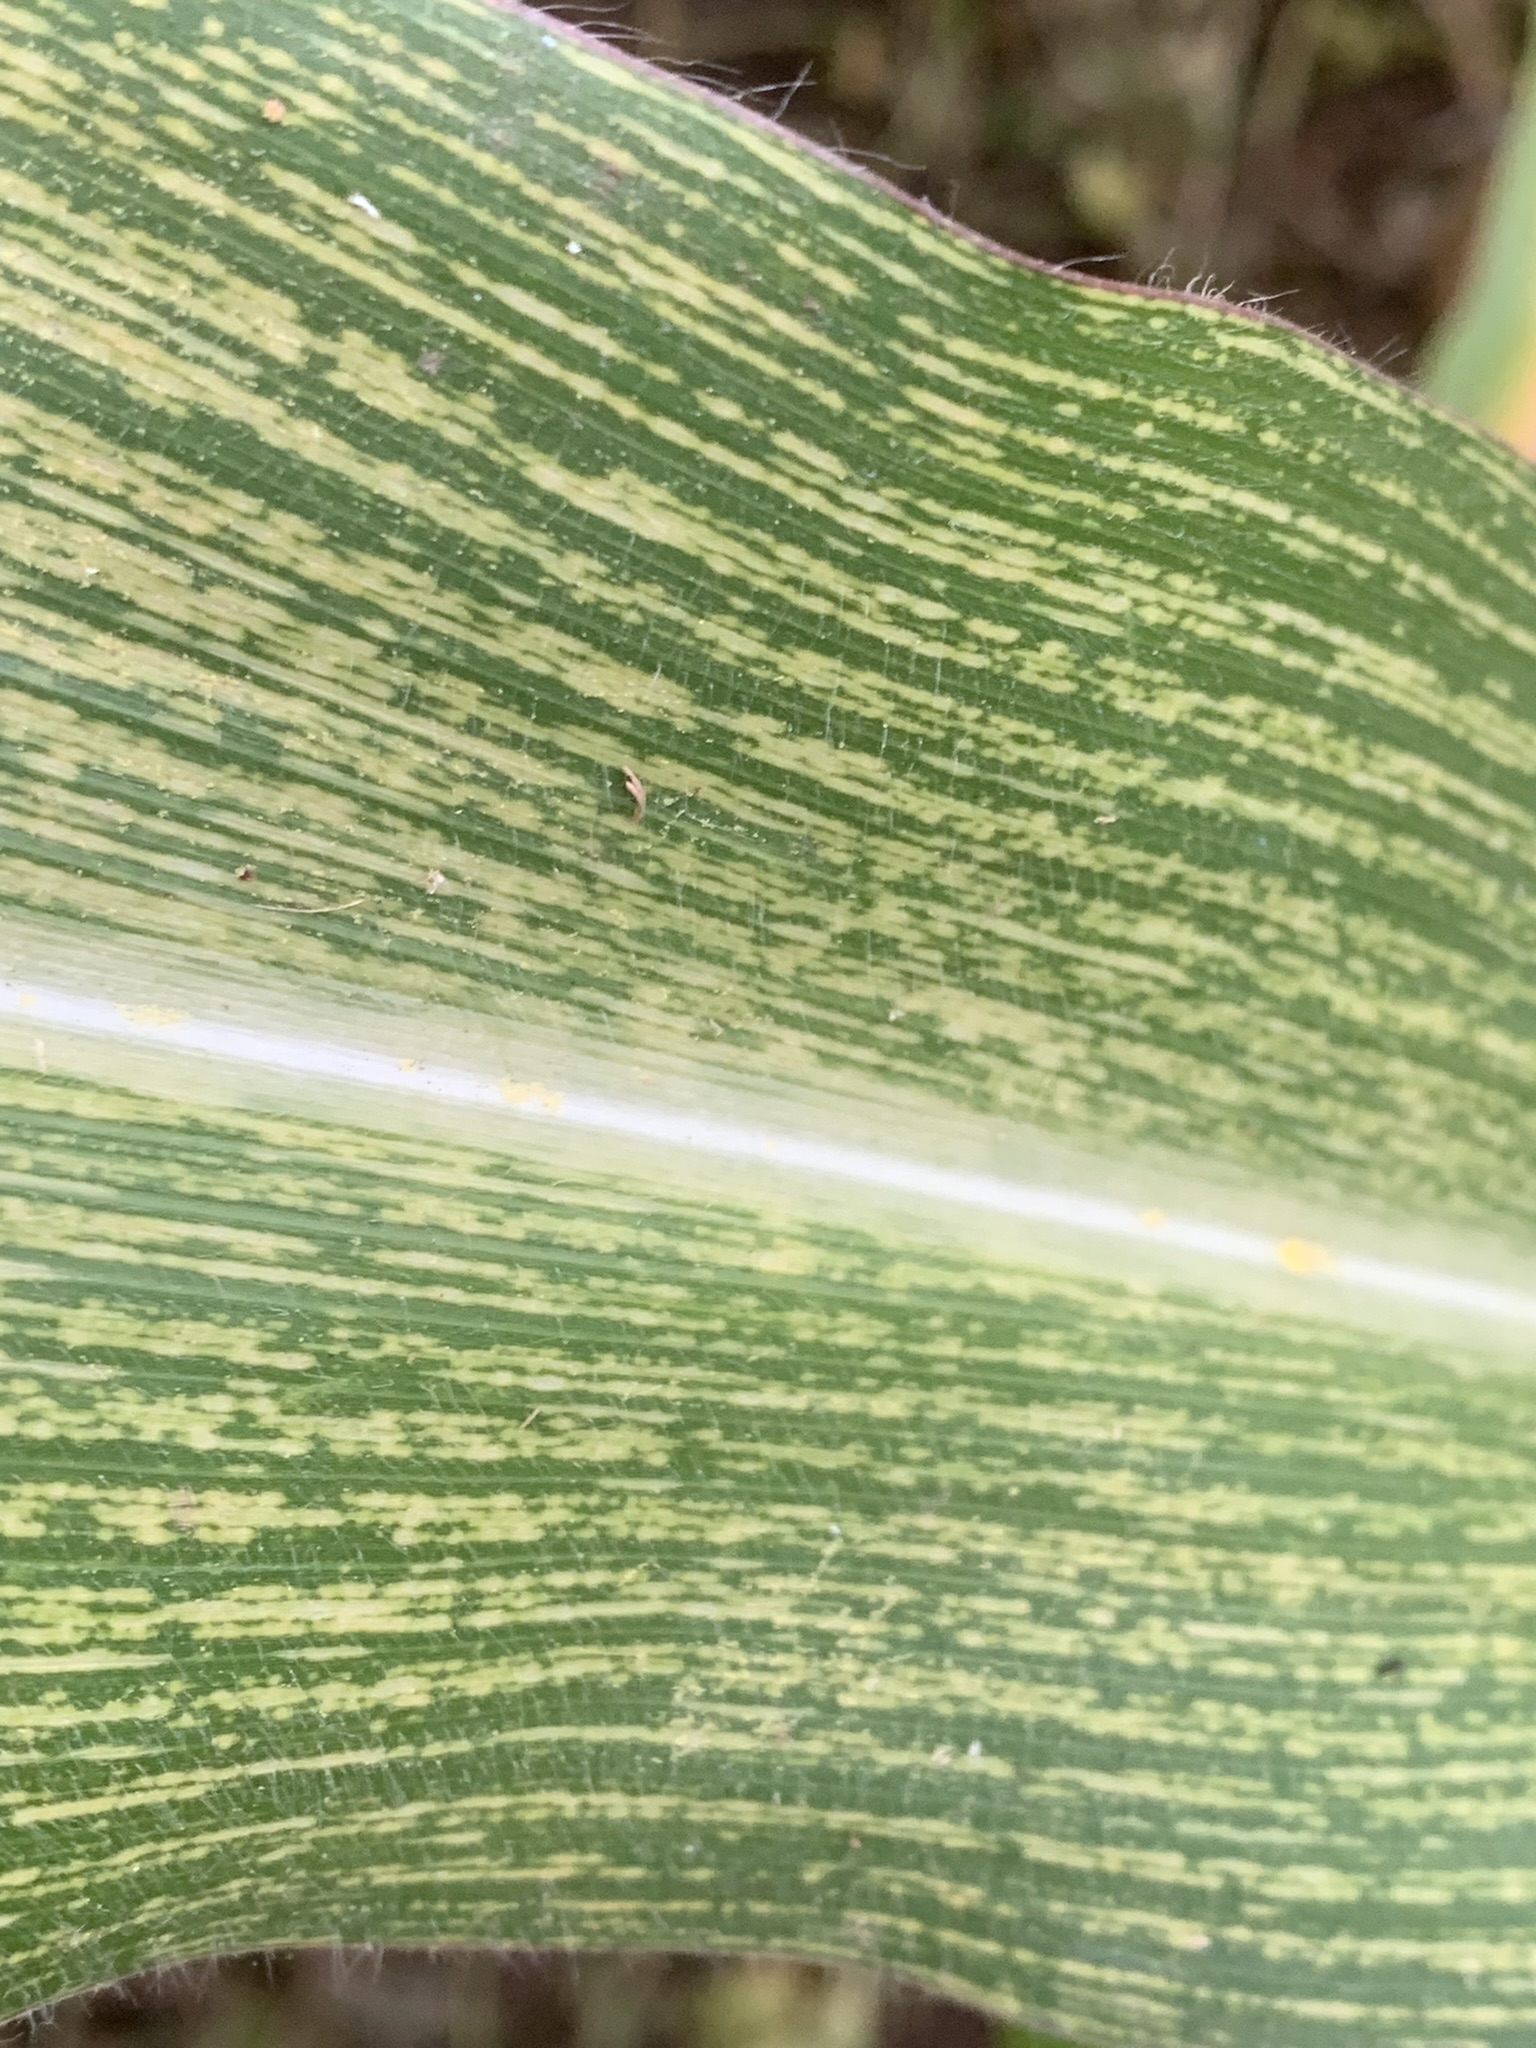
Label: MSV